Ceylon, Physical, Historical and Topographical

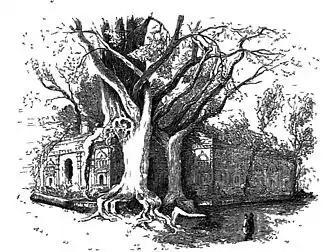
Plate from "Ceylon" Fig Tree on the Ruins of Polonnarua. Wood engraving by Andrew Nicholl (1804 – 1886). A combination of the exotic, the factual and the myth made "Ceylon" a very popular book

Ceylon. An Account of the Island, Physical, Historical, and Topographical with Notices of its Natural History, Antiquities and Productions is a two-volume book from 1859 by James Emerson Tennent.